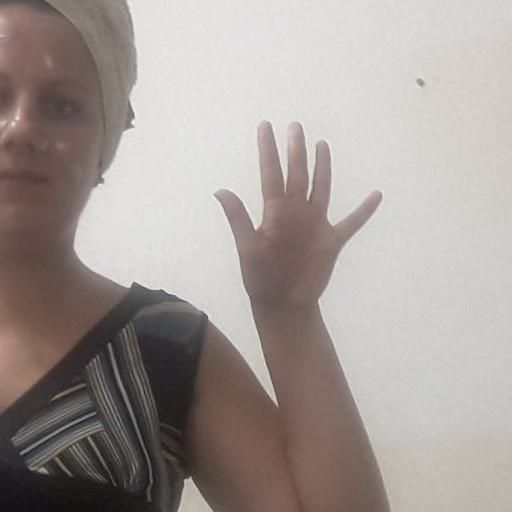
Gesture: palm